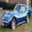
Label: automobile